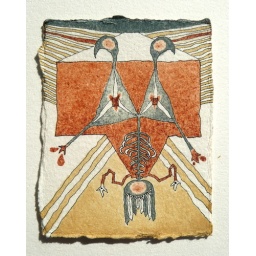
drawing by Nathan Hayden, 2009-2010, approximately 3&amp;quot; inches x 2&amp;quot; inches, ink and earth and plant pigmented watercolor on paper